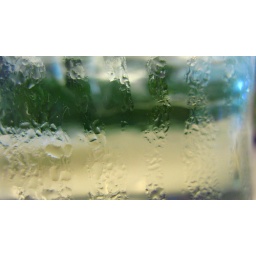
a glass of water in bangkok